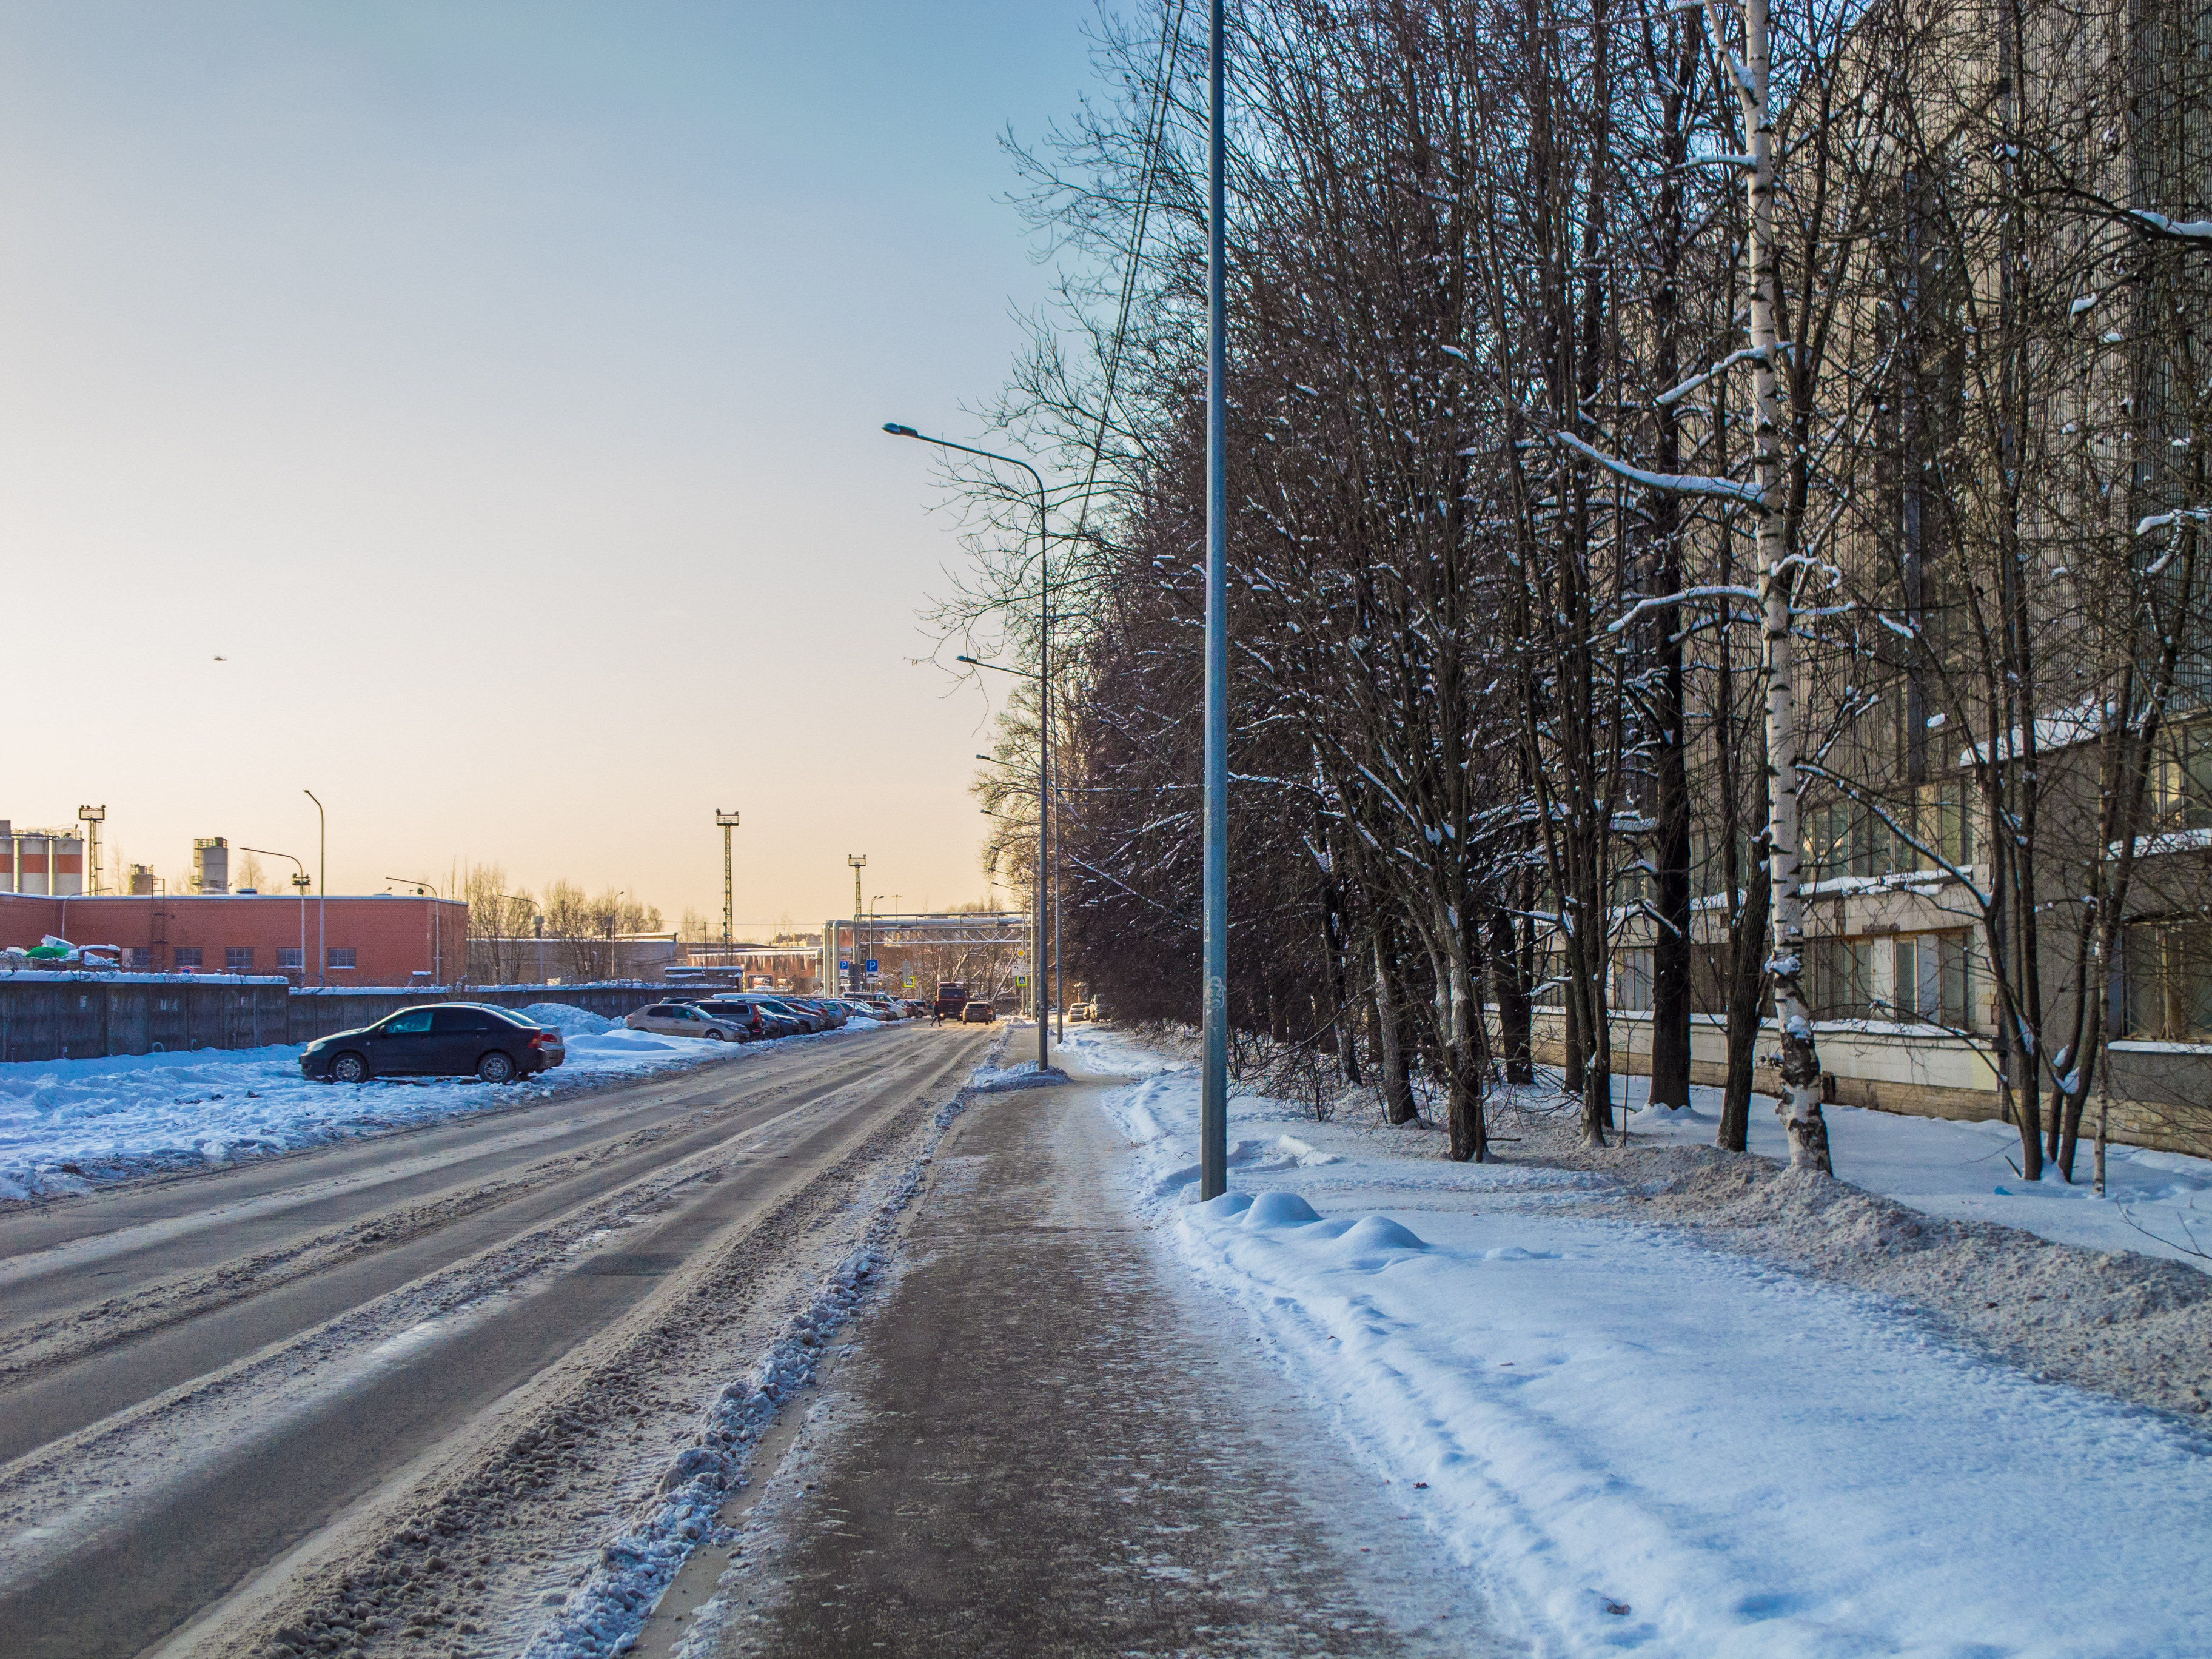
images, sky, snow, street light, road surface, branch, tree, automotive lighting, asphalt, sunlight, natural landscape, thoroughfare, car, road, freezing, landscape, electricity, rural area, tire, city, frost, horizon, wheel, overhead power line, rolling, lane, twig, winter, street, precipitation, public utility, suburb, trunk, nonbuilding structure, evening, highway, sidewalk, light fixture, track, path, forest, trail, ice, fir